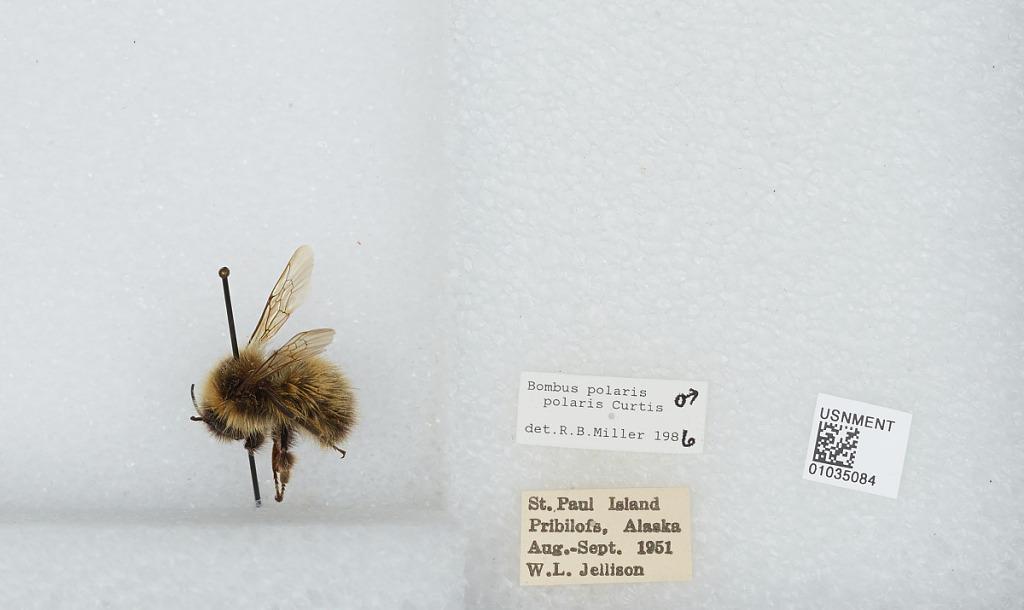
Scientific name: Bombus (Alpinobombus) polaris Curtis
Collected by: W. Jellison
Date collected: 1951-8-
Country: United States
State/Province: Alaska
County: Aleutians West
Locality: Saint Paul Island, Pribilof Islands
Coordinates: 57.18, -170.27
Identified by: Miller, R. B.